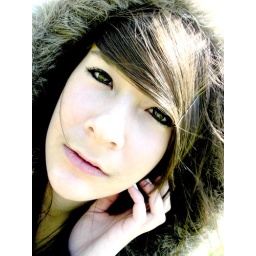
nothing but a green field of weeds in front of me. super cool reflection.